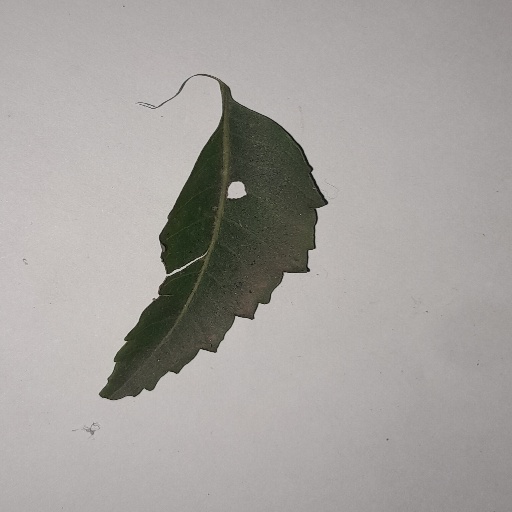
Species: Neem
Leaf condition: Shot Hole Leaf